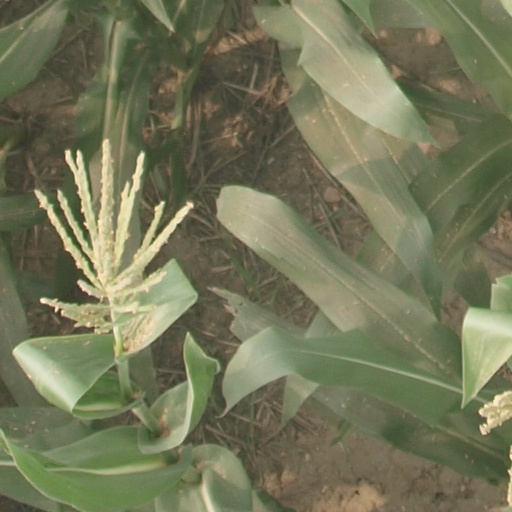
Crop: maize; corn